Bhagyashree

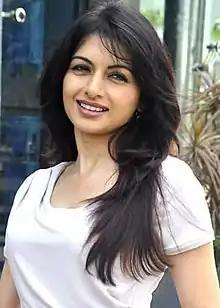
Bhagyashree in 2012

Bhagyashree Patwardhan Dassani ( Patwardhan; born 23 February 1969), known mononymously as Bhagyashree, is an Indian actress. She is known for her roles in Hindi language film and television. She is a recipient of a Filmfare Award, in addition to receiving nomination for Indian Television Academy Award.